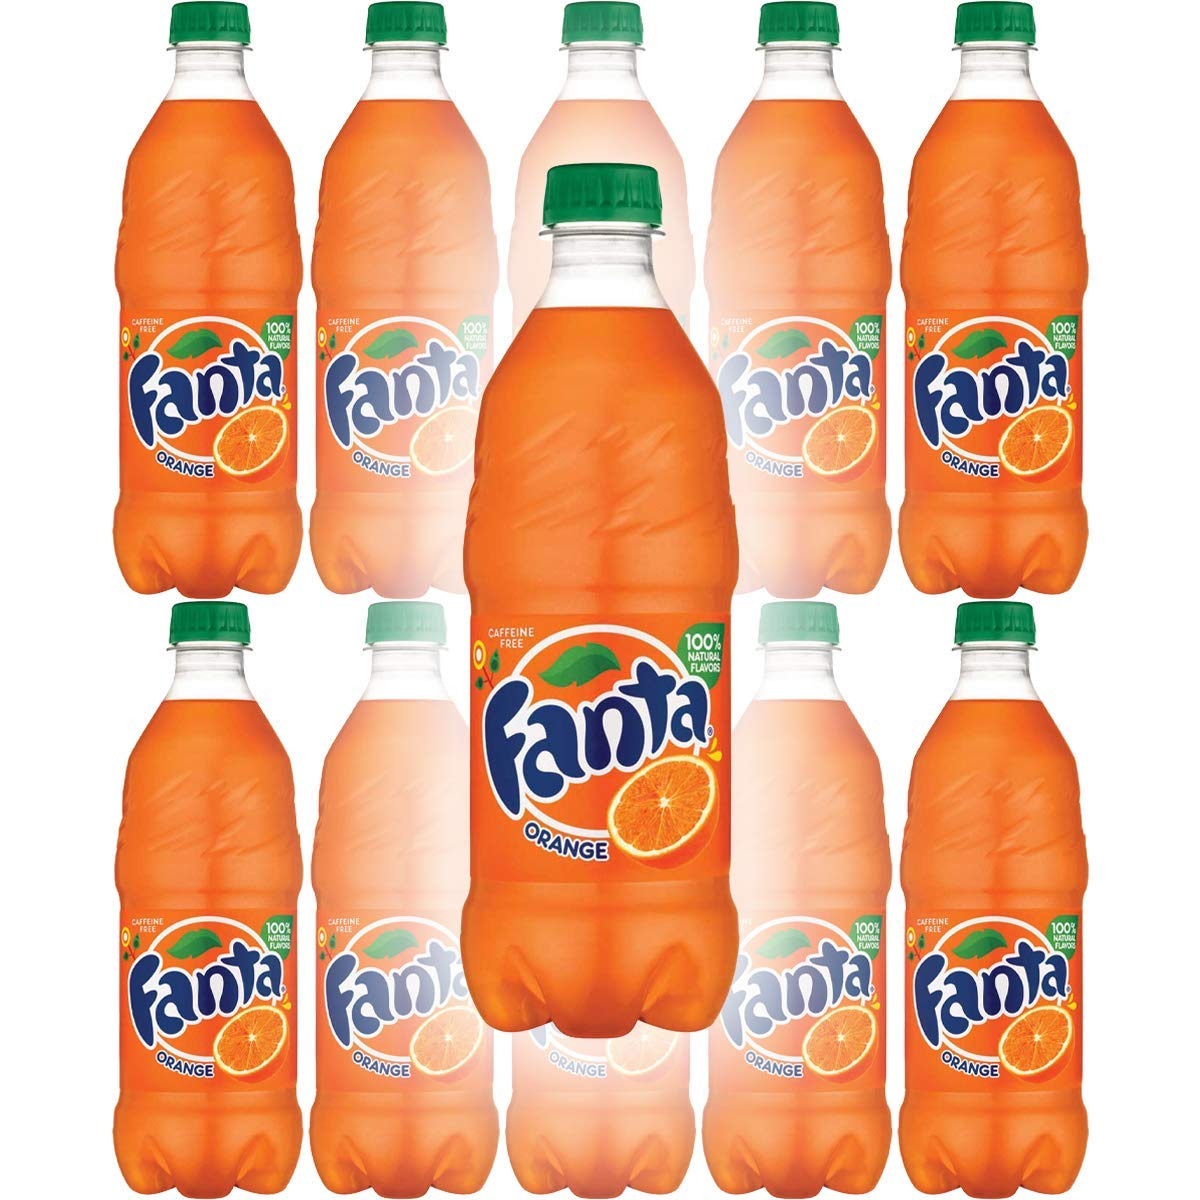
Item Name: Fanta Orange Soda, 20 Fl Oz Bottle (Pack of 16, Total of 320 Fl Oz)
Value: 16.0
Unit: Count

Price: 21.495